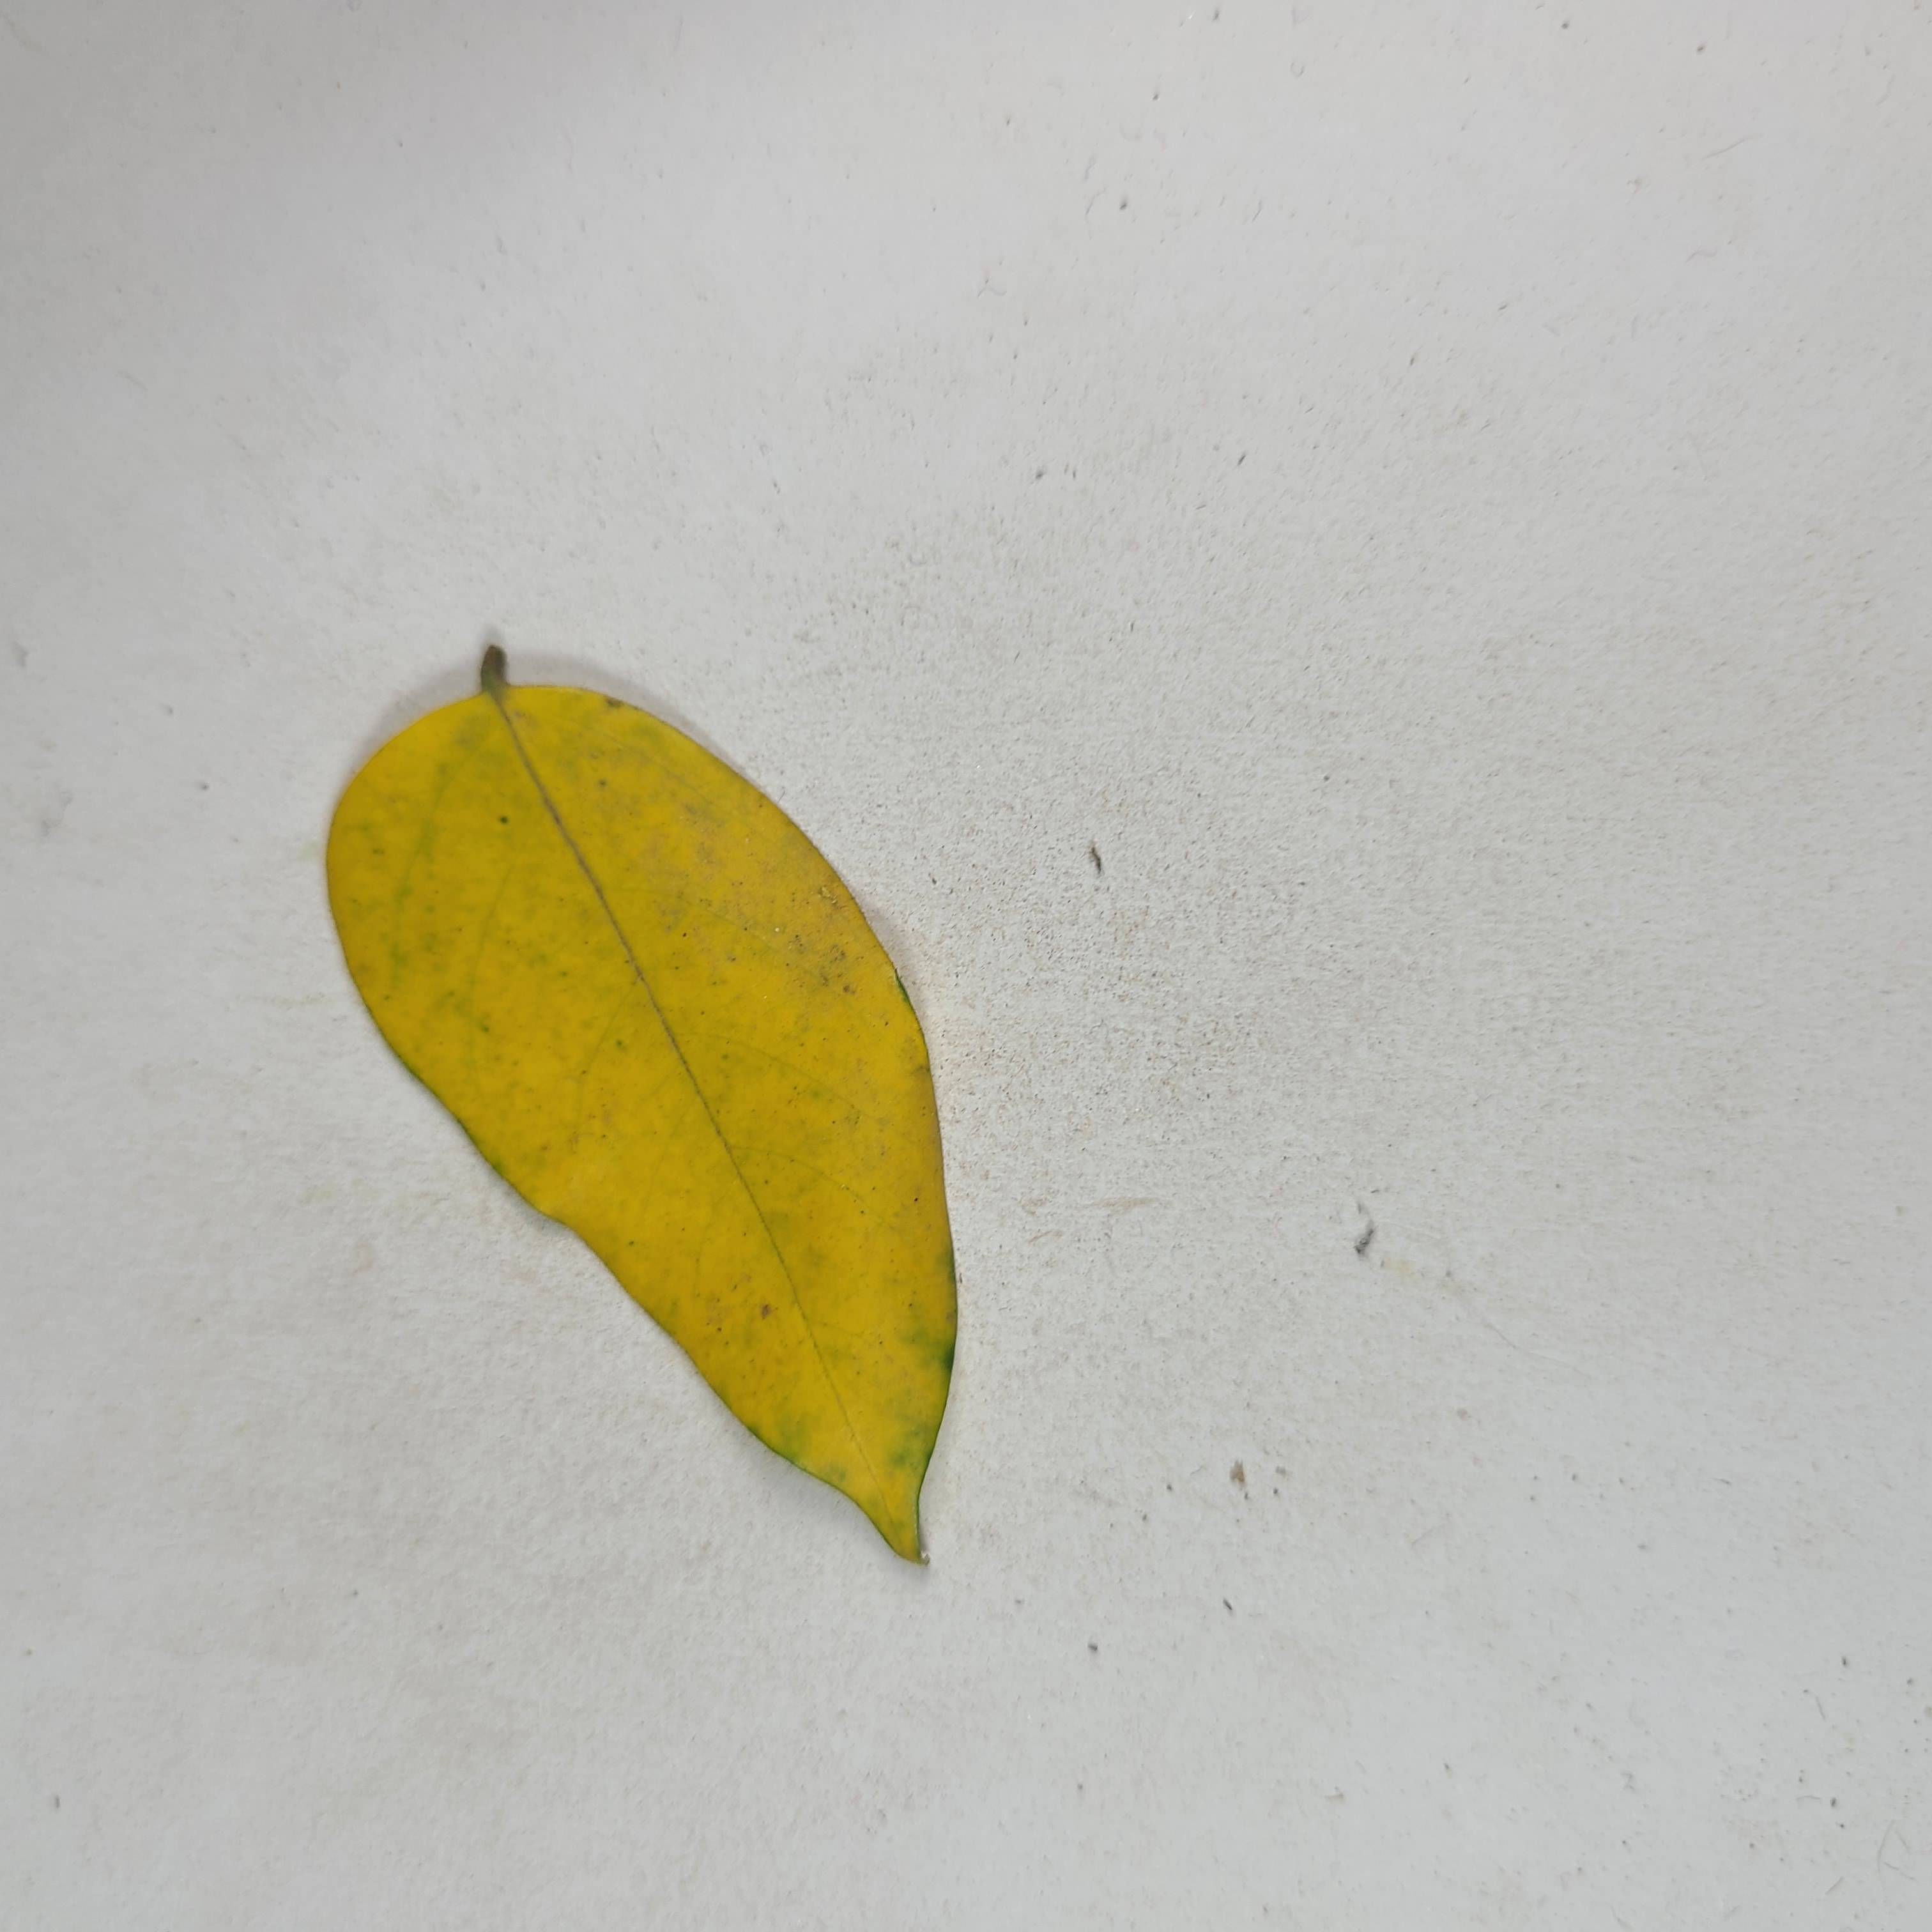
Label: Yellow Leaves